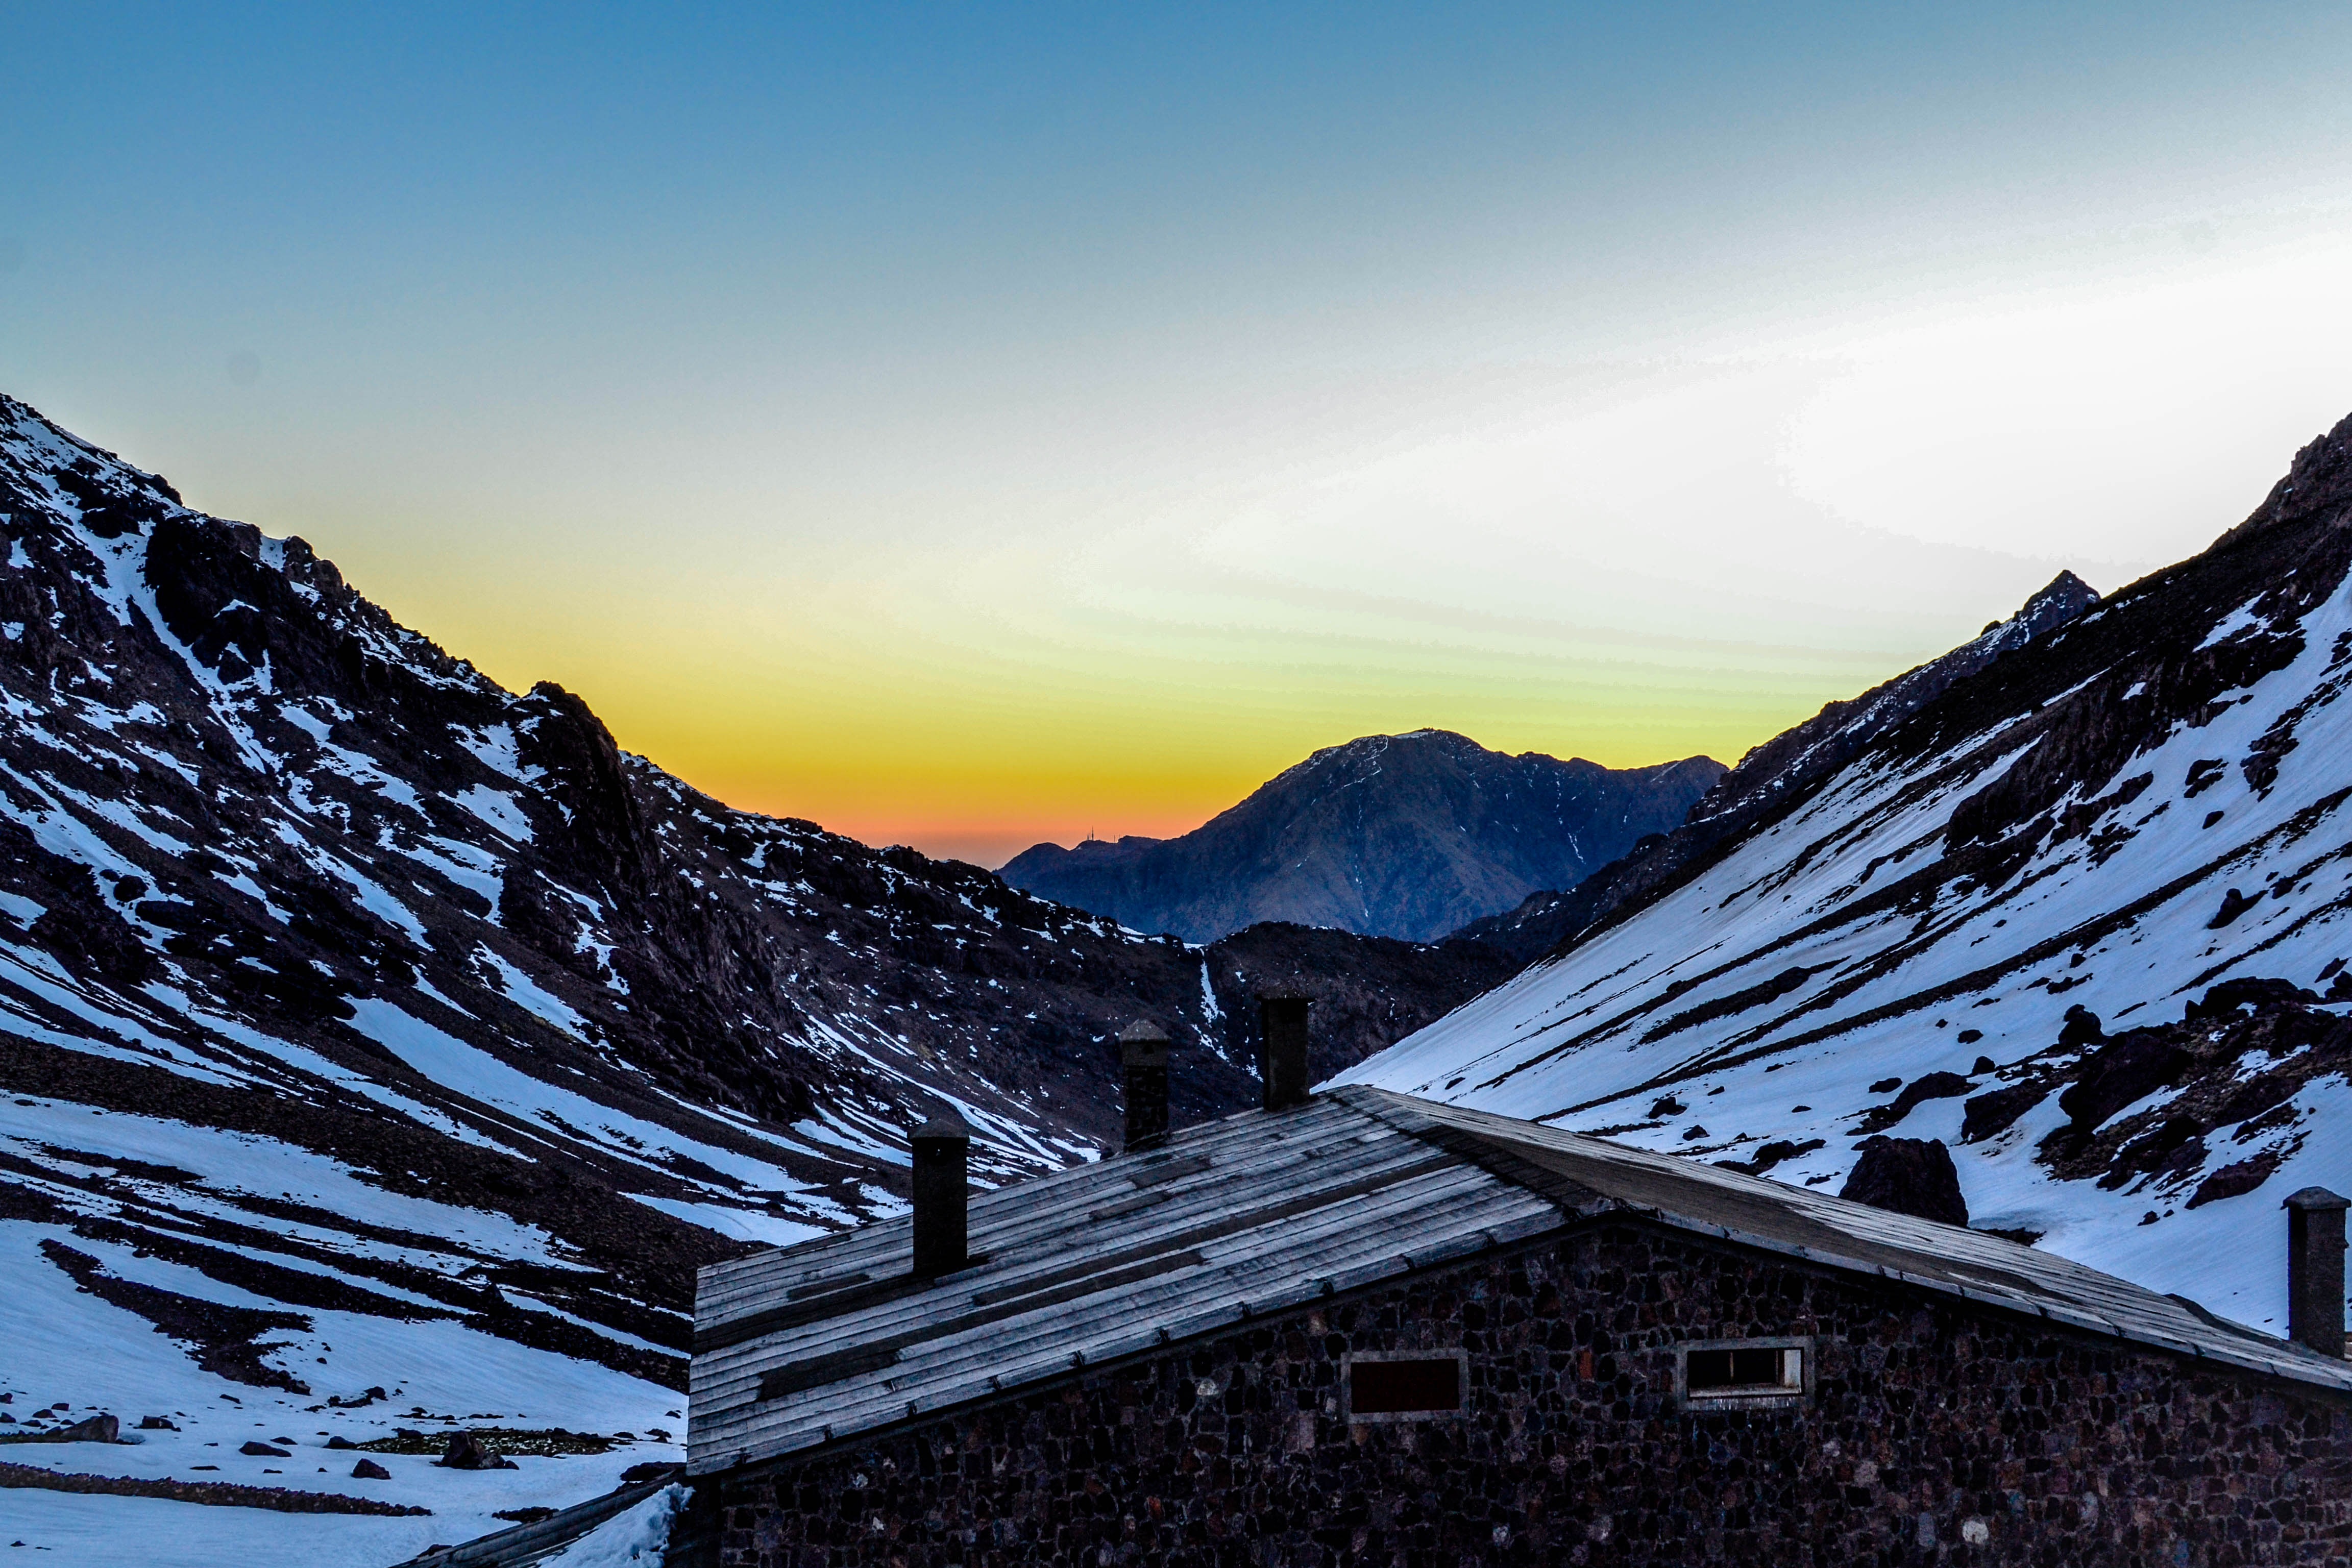
landscape, nature, mountain, snow, winter, cloud, sky, sunset, sunlight, morning, hill, dawn, mountain range, twilight, cabin, weather, season, ridge, summit, alps, morocco, landform, landscpe, mountain pass, geographical feature, mountainous landforms